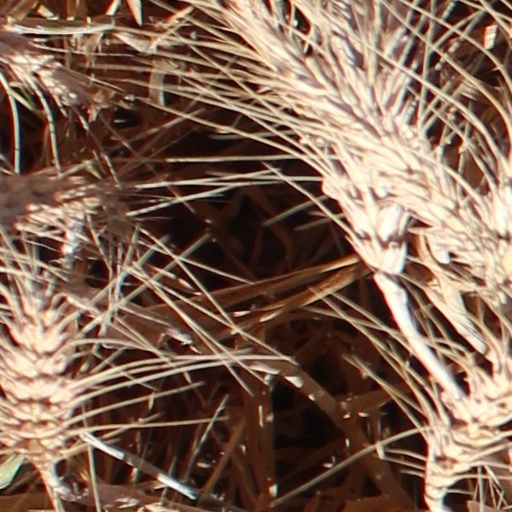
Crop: wheat